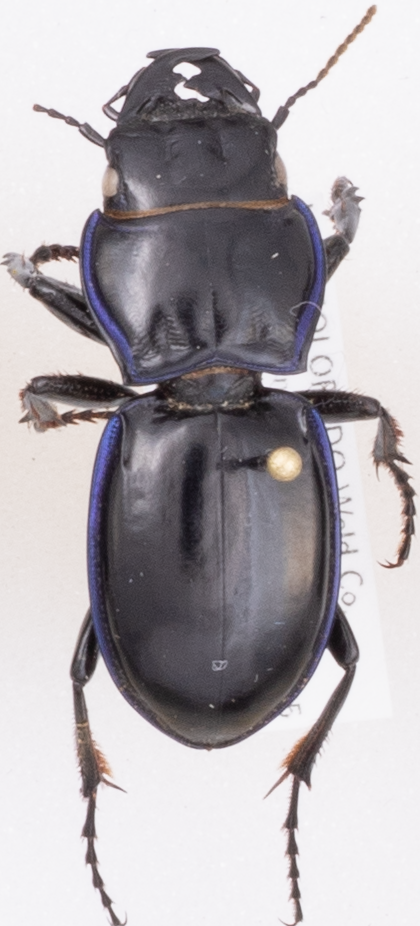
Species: Pasimachus elongatus
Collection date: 2018-05-10
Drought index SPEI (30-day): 0.47
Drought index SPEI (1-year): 0.32
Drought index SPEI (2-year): -0.24